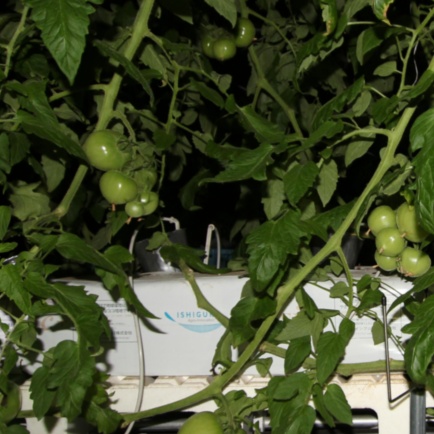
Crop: tomato